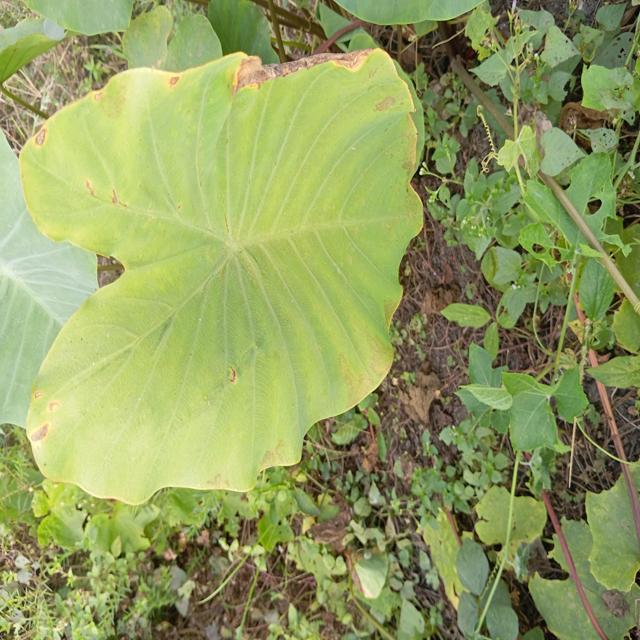
Label: Mid_Blight